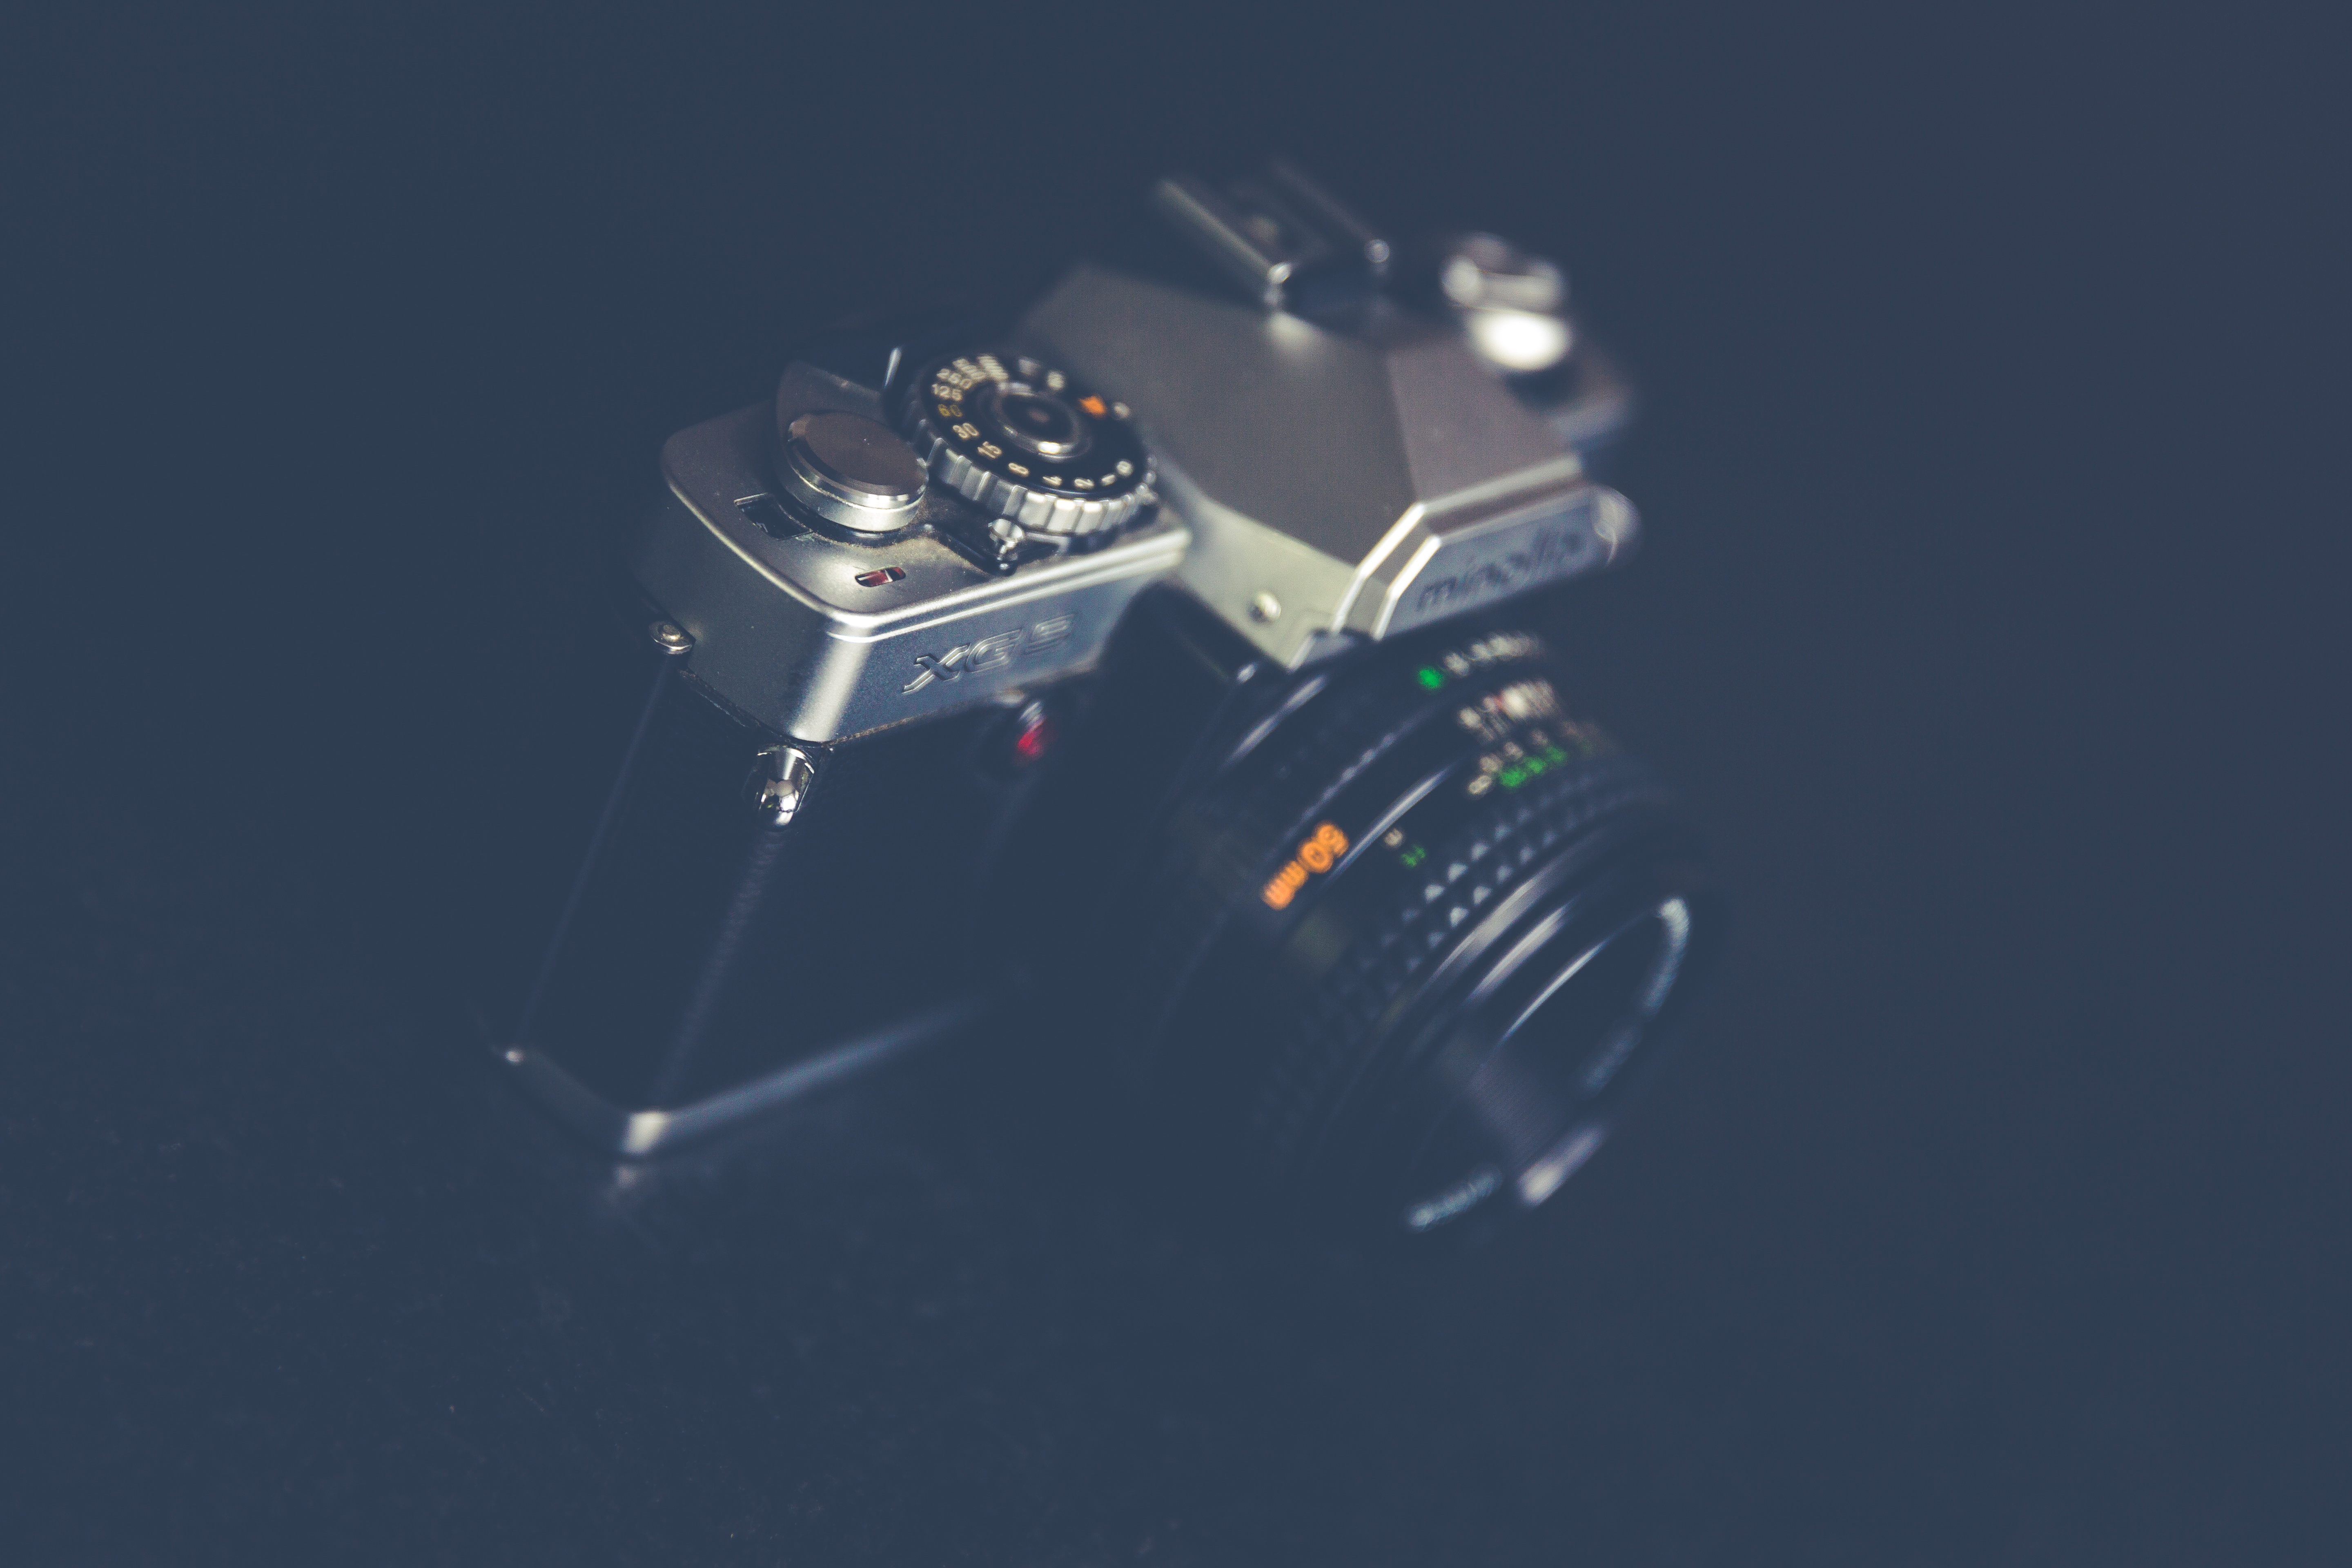
vehicle, screenshot, computer wallpaper